Mariachi

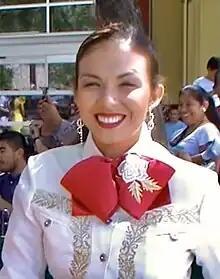
Lupita Infante is an American singer-songwriter. Her paternal grandparents are Mexican performers and Pedro Infante.

Mariachi Vargas de Tecalitlán is recognized as the oldest mariachi ensemble, founded by Gaspar Vargas in the late 1890s. They moved from Jalisco to Mexico City and performed for the inauguration of President Lázaro Cárdenas. Mariachi Vargas became famous accompanying singers such as Luis Miguel, Lola Beltrán, and Pedro Infante. Mariachi Vargas's first recording was in 1937, the same year they appeared in "Asi es mi Tierra". They appeared in over 200 films in the 20th century. Silvestre Vargas took over Mariachi Vargas de Tecalitlán from his father in 1958 and soon after hired a trained musician, Ruben Fuentes, as musical director. Fuentes along with Vargas were instrumental in the standardization of much of mariachi music, arranging traditional songs and writing new ones that would be performed by many of the legendary performers of the mid-20th century, such as Pedro Infante, Miguel Aceves Mejía, Lola Beltrán and José Alfredo Jiménez. Mariachi Vargas still remains, tracing its history in terms of generations, starting in the 1890s, with these generations maintaining the group's authenticity as a mariachi while the music has evolved. The last Vargas associated with the group died in 1985. That the group still considers itself the original group comes from the notion of passing on the music by generations of musicians, as the original "son jaliscense" was learned.